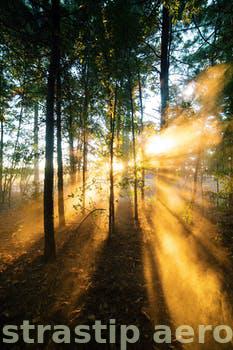
Label: Watermark